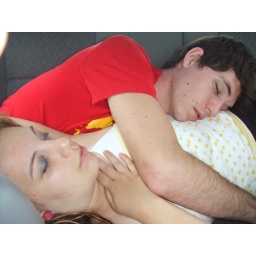
Nappin' together in the car on the way back home from Jacksonville and GA.